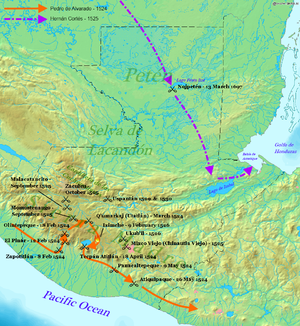
"La conquête du Guatemala fut un épisode de la colonisation espagnole des Amériques dans les territoires dans l'actuel Guatemala en Amérique centrale. Avant la conquête, la région était contrôlée par des cités-États mésoaméricaines, principalement mayas. De nombreux conquistadors considéraient les Mayas comme des ""infidèles"" qui devaient être pacifiés et convertis de force sans égards pour les réalisations de leur civilisation. Le premier contact entre les Mayas et les explorateurs européens eut lieu en 1511 lorsqu'un navire espagnol reliant Panama à Saint-Domingue s'échoua sur la côte orientale de la péninsule du Yucatán. Cet incident fut suivi par plusieurs expéditions espagnoles qui débarquèrent sur la cote du Yucatán en 1517 et 1519. La conquête espagnole des Mayas fut longue et âpre et les royaumes mayas résistèrent à l'intégration au sein de l'Empire espagnol durant près de deux siècles.